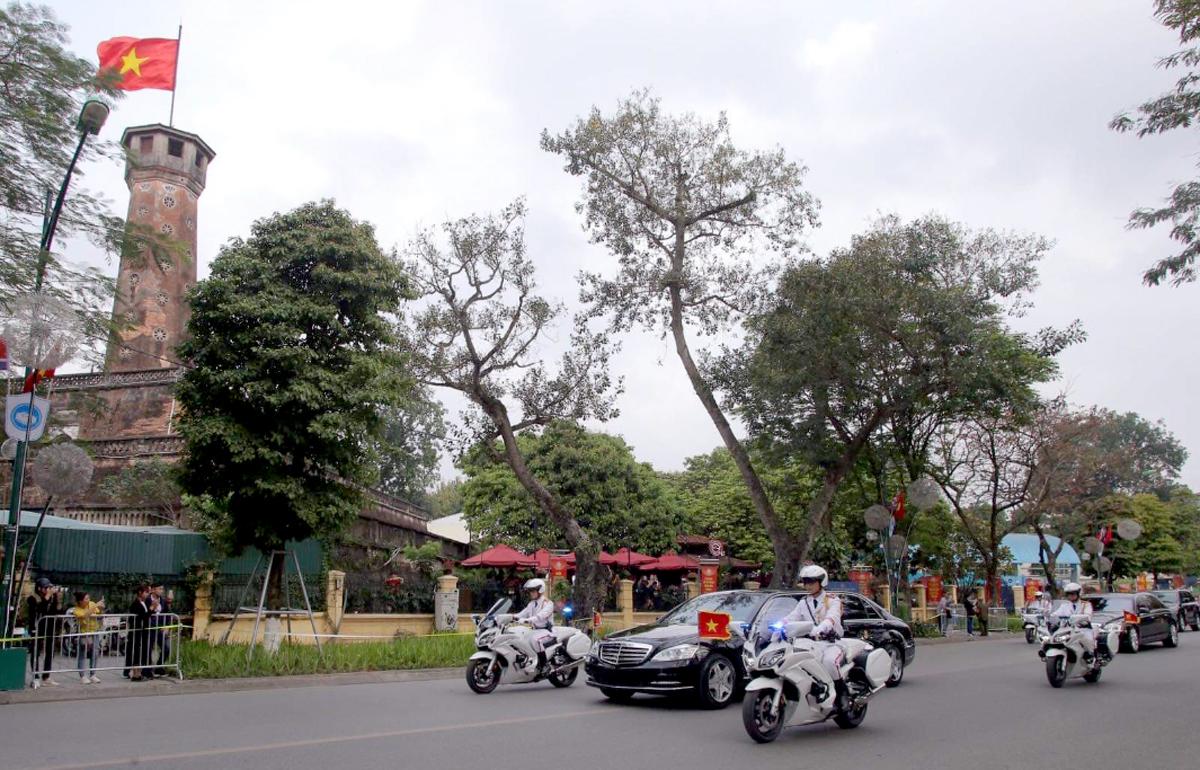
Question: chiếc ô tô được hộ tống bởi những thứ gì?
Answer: những chiếc xe mô tô